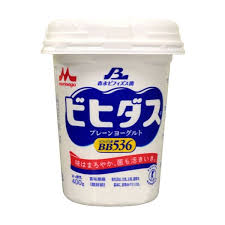
Label: plastic